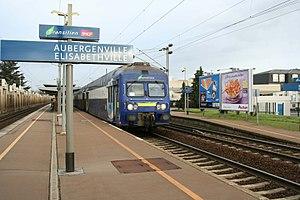
La gare d'Aubergenville-Élisabethville est une gare ferroviaire française de la commune d'Aubergenville dans le département des Yvelines et la région Île-de-France.
Le prolongement de la ligne E du RER d'Île-de-France à l'ouest de Paris est un projet de la politique d’amélioration des conditions de transport des Franciliens, conduite par Île-de-France Mobilités, autorité organisatrice des transports franciliens. Il consiste à prolonger cette ligne, depuis la gare d'Haussmann - Saint-Lazare jusqu'à la gare de Mantes-la-Jolie en passant par le quartier d’affaires de La Défense et Nanterre. La planification prévoit la mise en service du prolongement du RER E jusqu'à Nanterre-La Folie en 2022, et jusqu'à Mantes-la-Jolie en 2024.